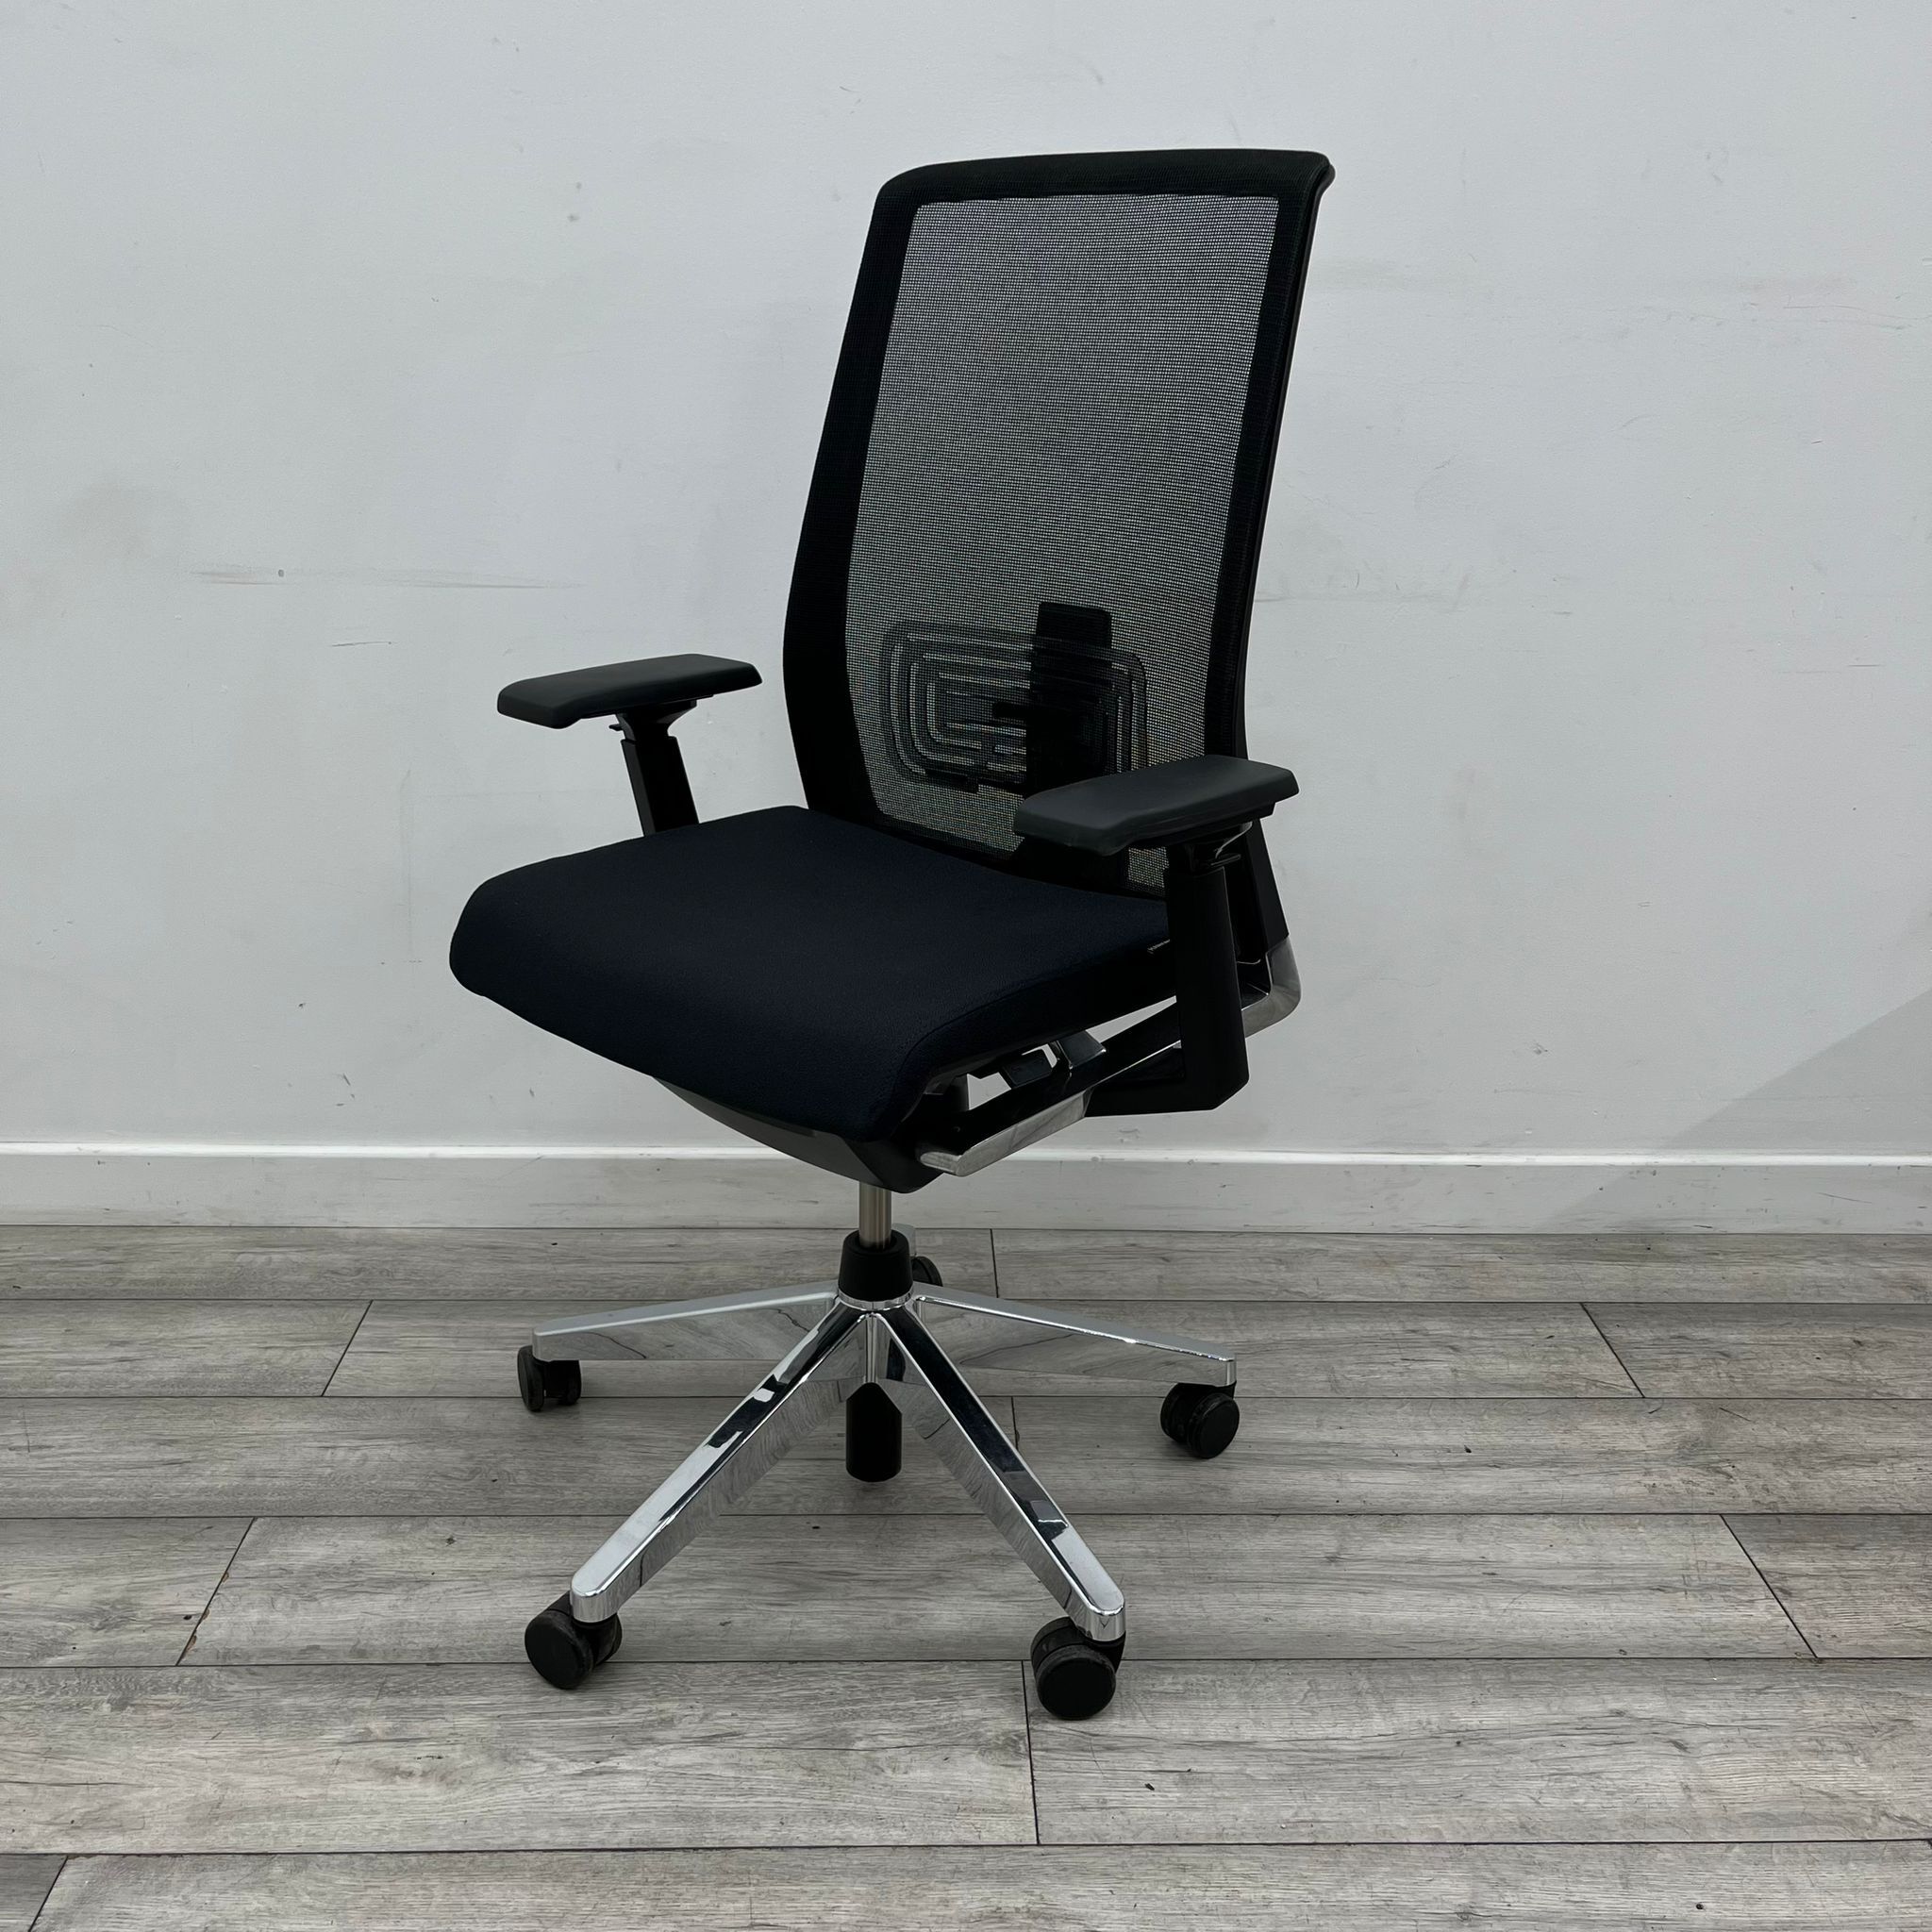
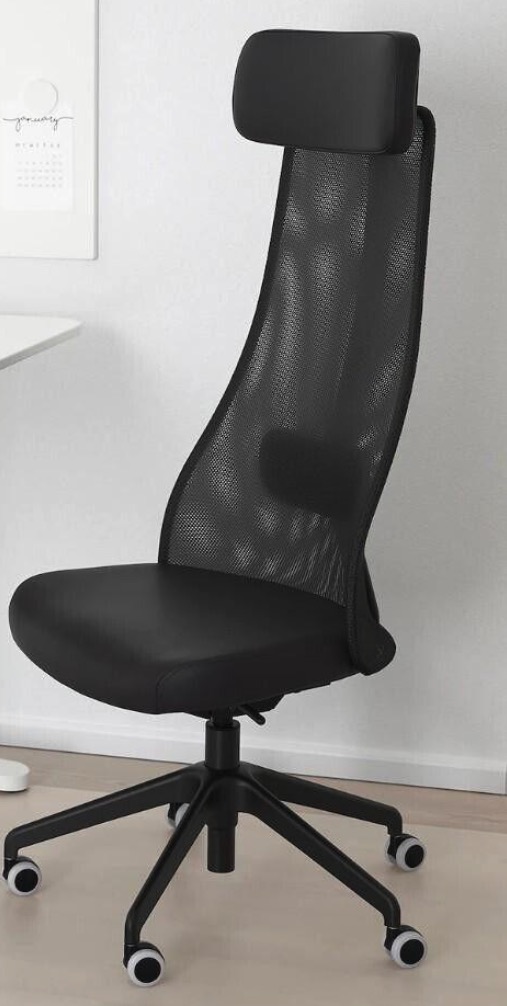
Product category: items_chair
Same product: no